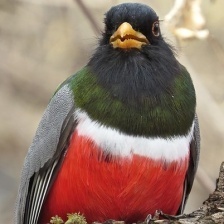
Species: ELEGANT TROGON
Scientific name: TROGON ELEGANS